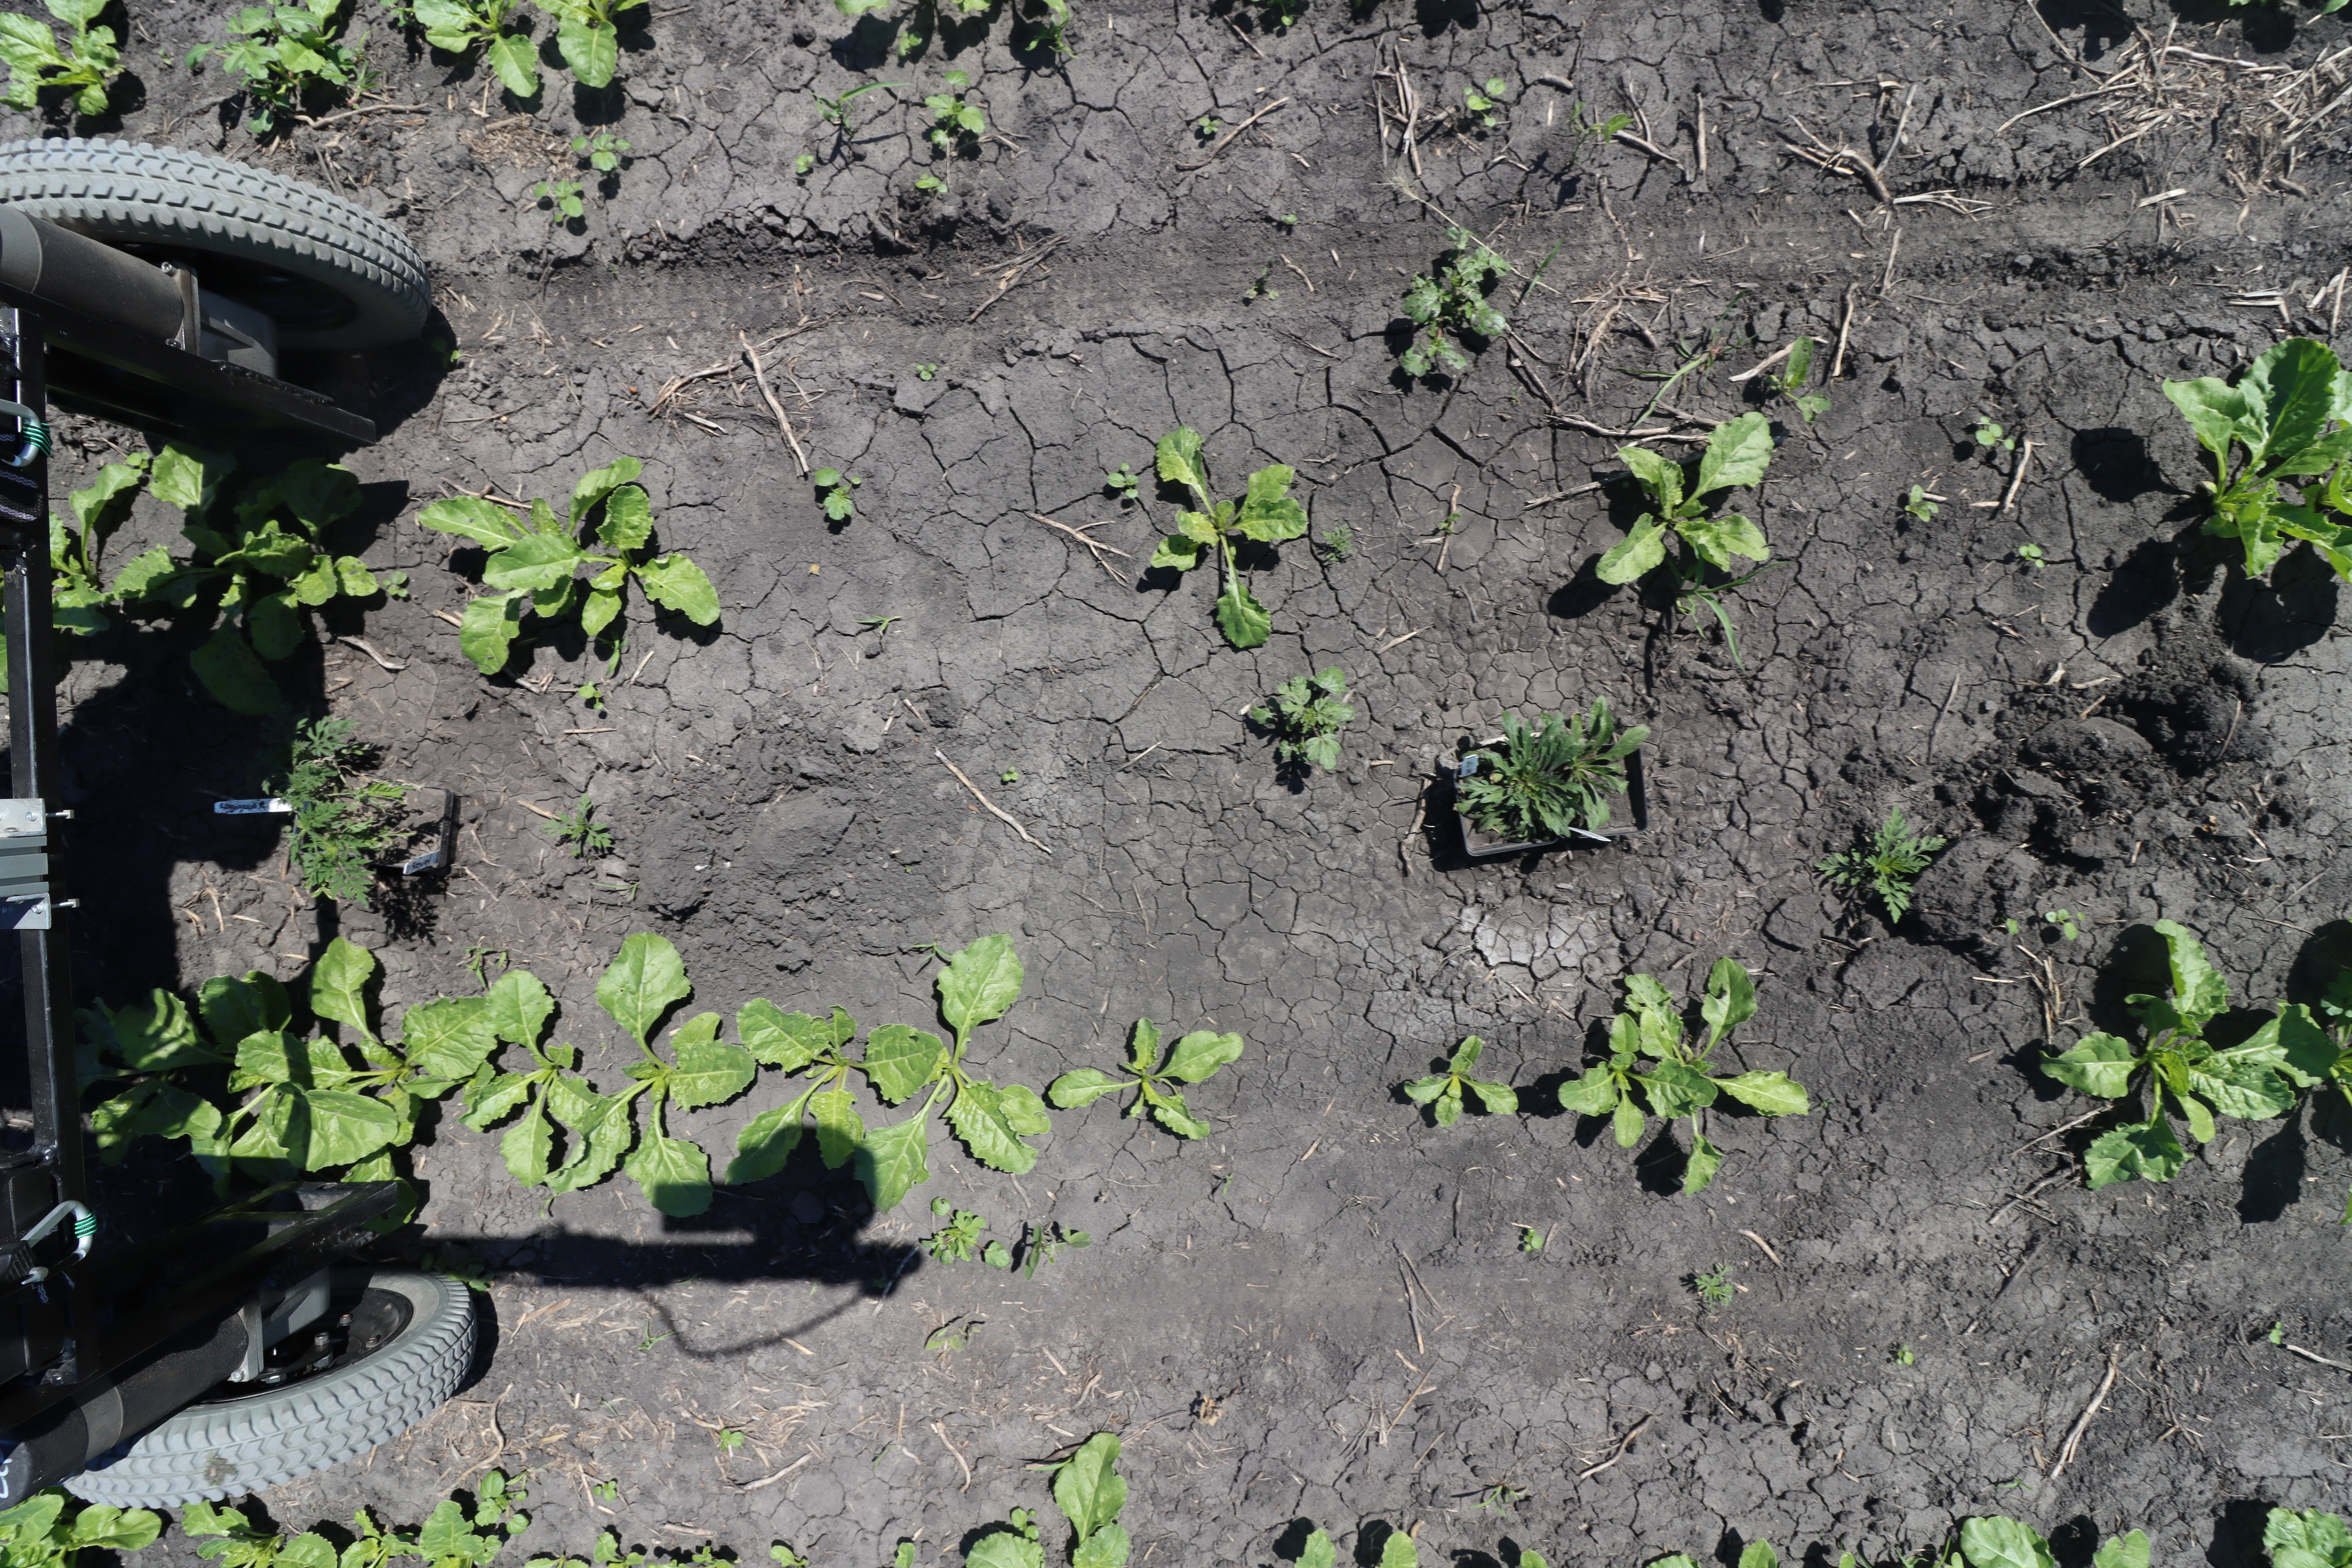
Crop: Sugar beet
Objects: Sugar beet, Sugar beet, Sugar beet, Sugar beet, Sugar beet, Sugar beet, Sugar beet, Sugar beet, Ragweed, Horseweed, Sugar beet, Sugar beet, Sugar beet, Sugar beet, Sugar beet, Sugar beet, Sugar beet, Ragweed, Ragweed